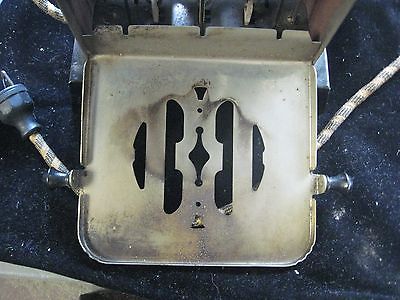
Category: toaster